Obituary

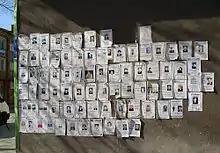
Traditional street obituary notes in Bulgaria

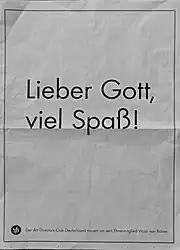
When the deceased person was very well known, the notice is sometimes written in an unconventional manner. The above was published after the death of Loriot, a highly popular German humorist, director and actor, by the German Art Directors Club. The text simply means "Dear God, have fun!".

An obituary (obit for short) is an article about a recently deceased person. Newspapers often publish obituaries as news articles. Although obituaries tend to focus on positive aspects of the subject's life, this is not always the case. According to Nigel Farndale, the Obituaries Editor of "The Times", obituaries ought to be "balanced accounts" written in a "deadpan" style, and should not read like a hagiography.